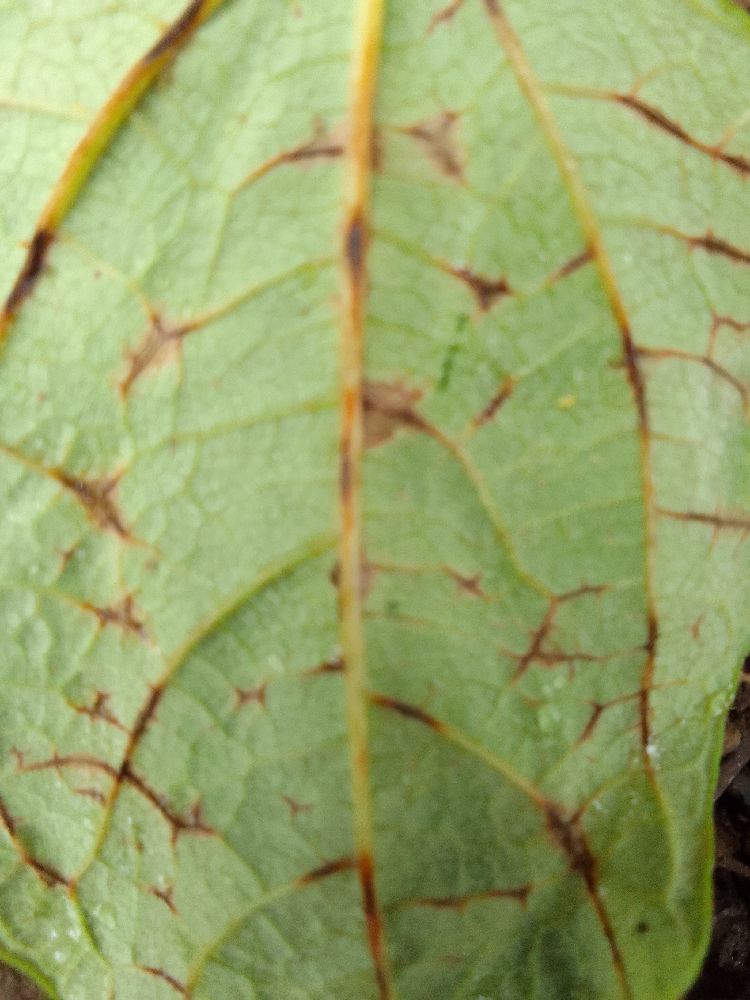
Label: anthracnose